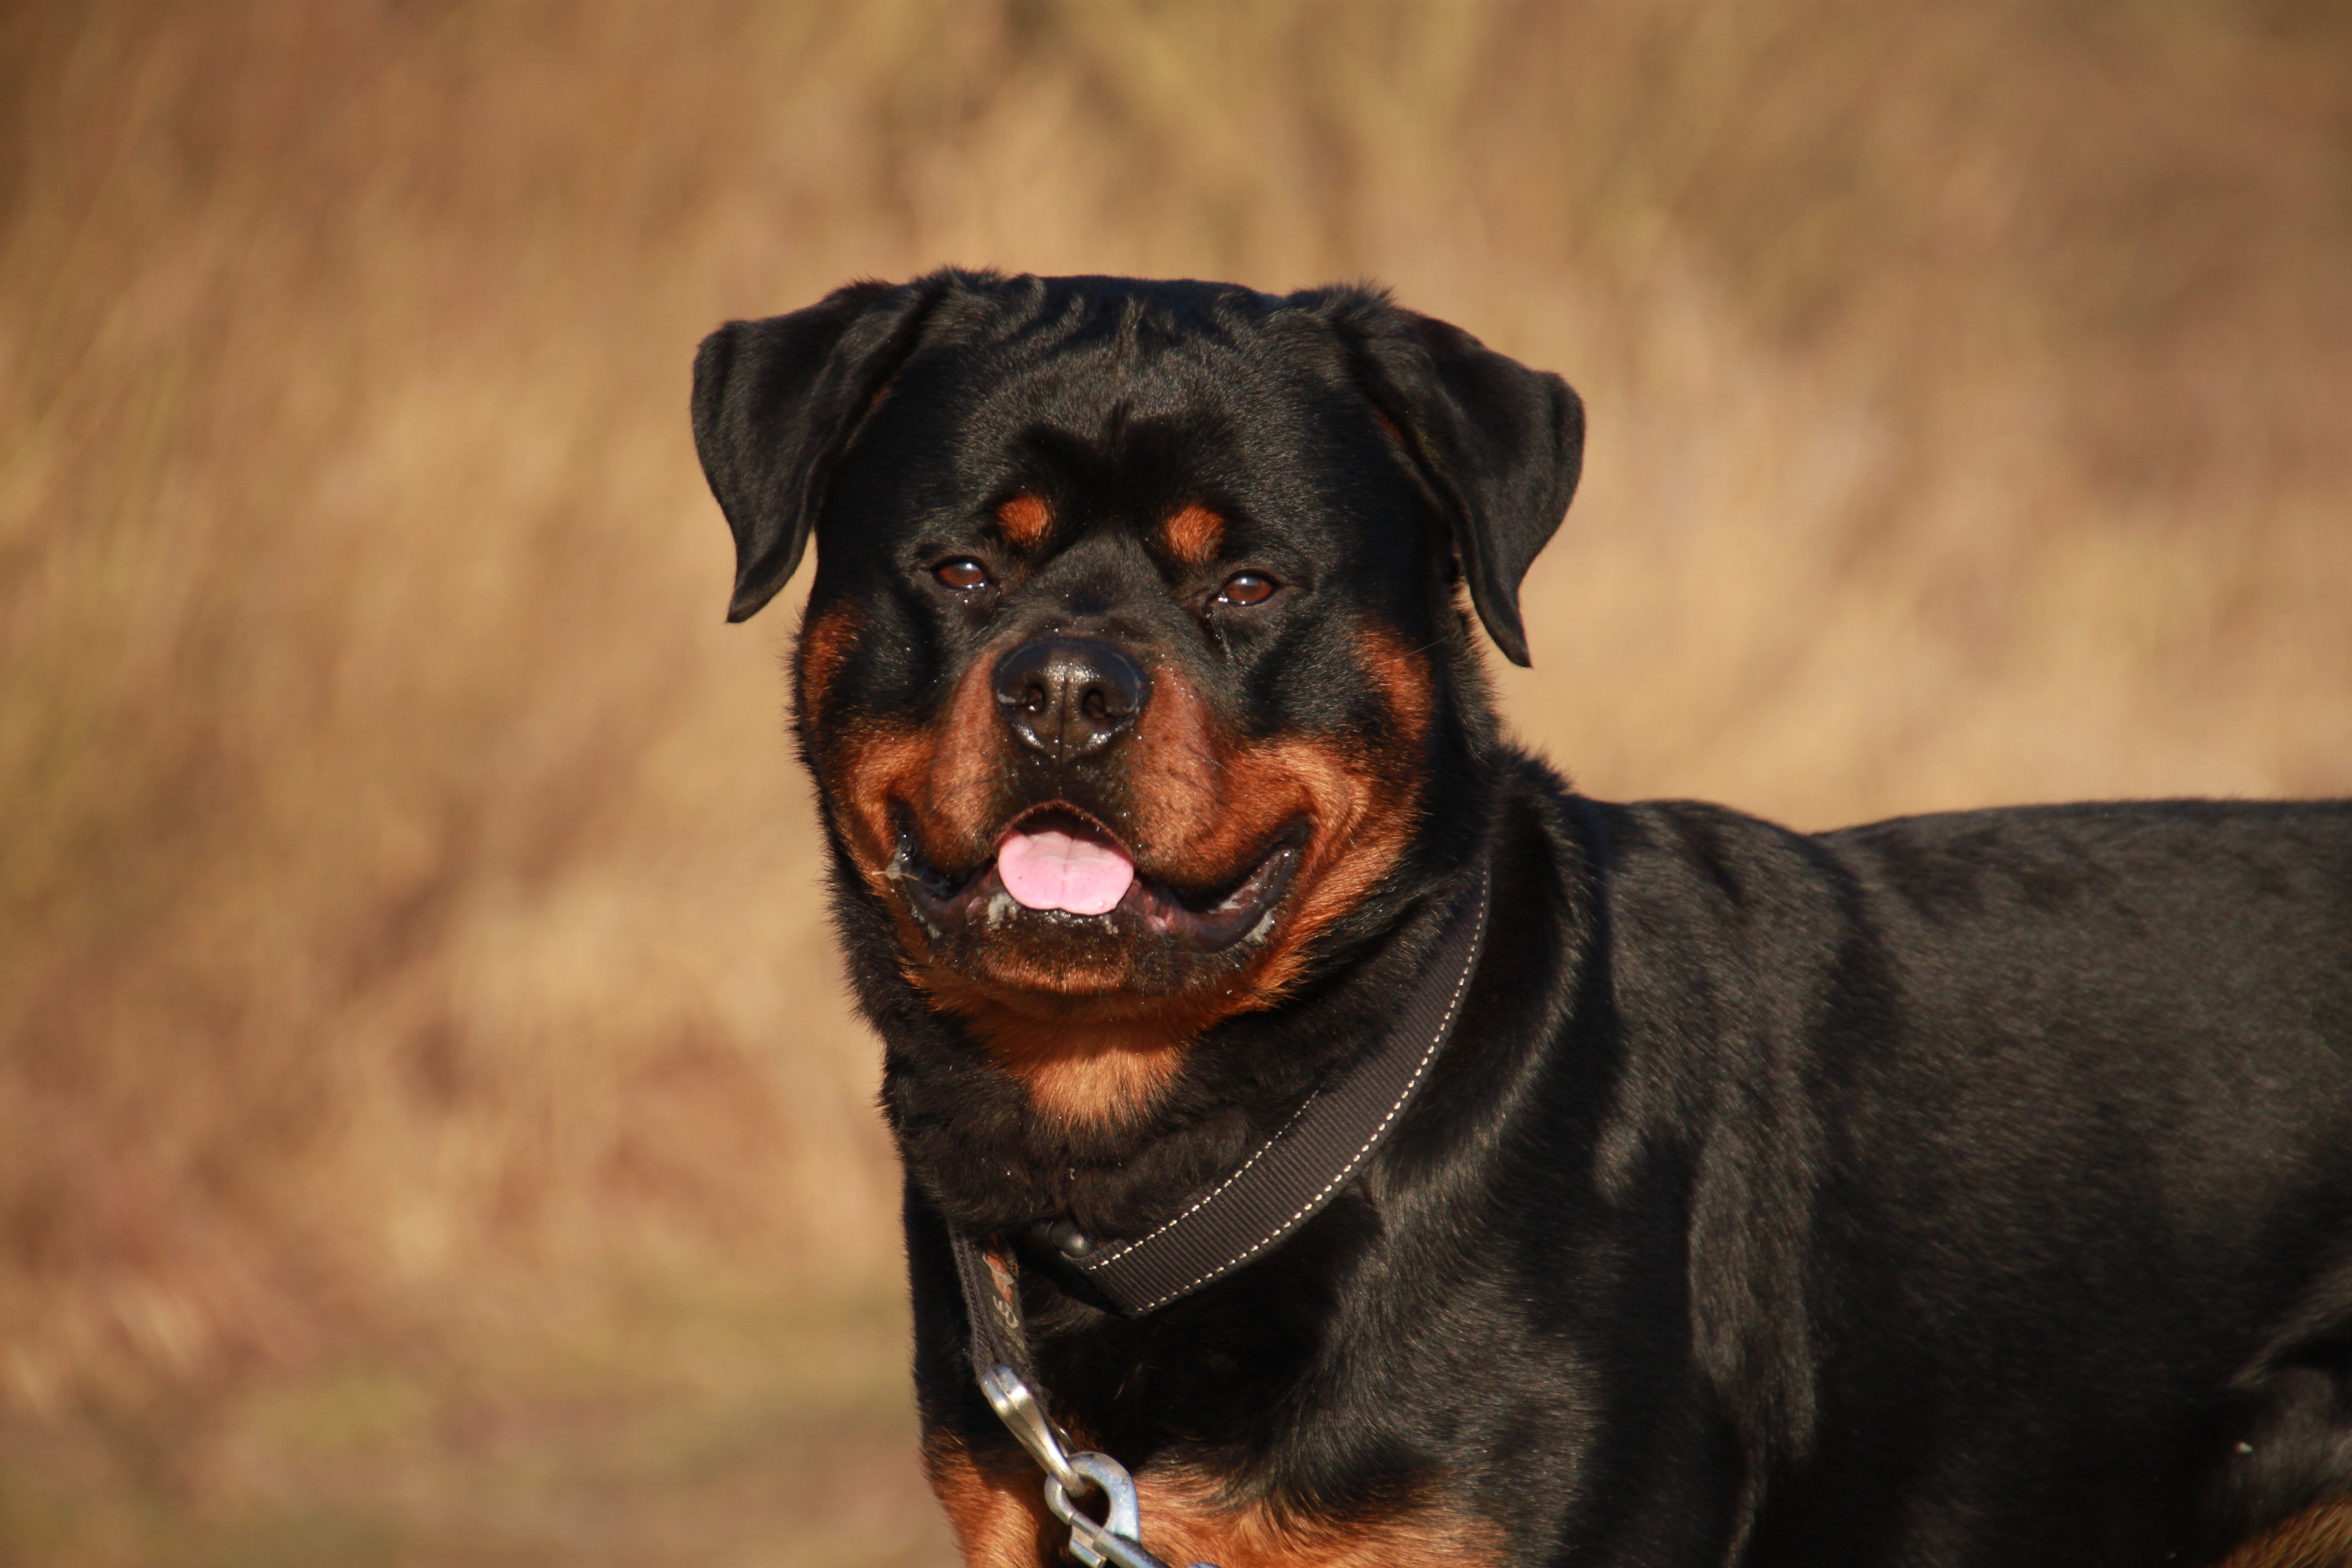
rottweiler, animal, winter, dog, nature, outdoor